Madame Bey

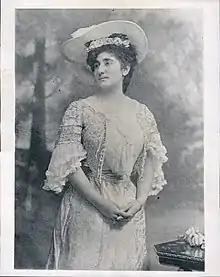
Madame Bey in DC

Hranoush Sidky Bey (circa 1881 – January 30, 1942), better known as Madame Bey, also Hranuş Sıdki Hanım, was an American boxing trainer. She ran a boxing camp for world champion boxers in Chatham Township, New Jersey, in the United States. Her life and boxing camp are documented in the book "Madame Bey's: Home to Boxing Legends". Her prominence during the time she operated her boxing camp from 1923 to 1942 is documented in the thousands of press photos taken at her camp. Forgotten today, her camp's namesake was an everyday occurrence in sports sections of newspapers.